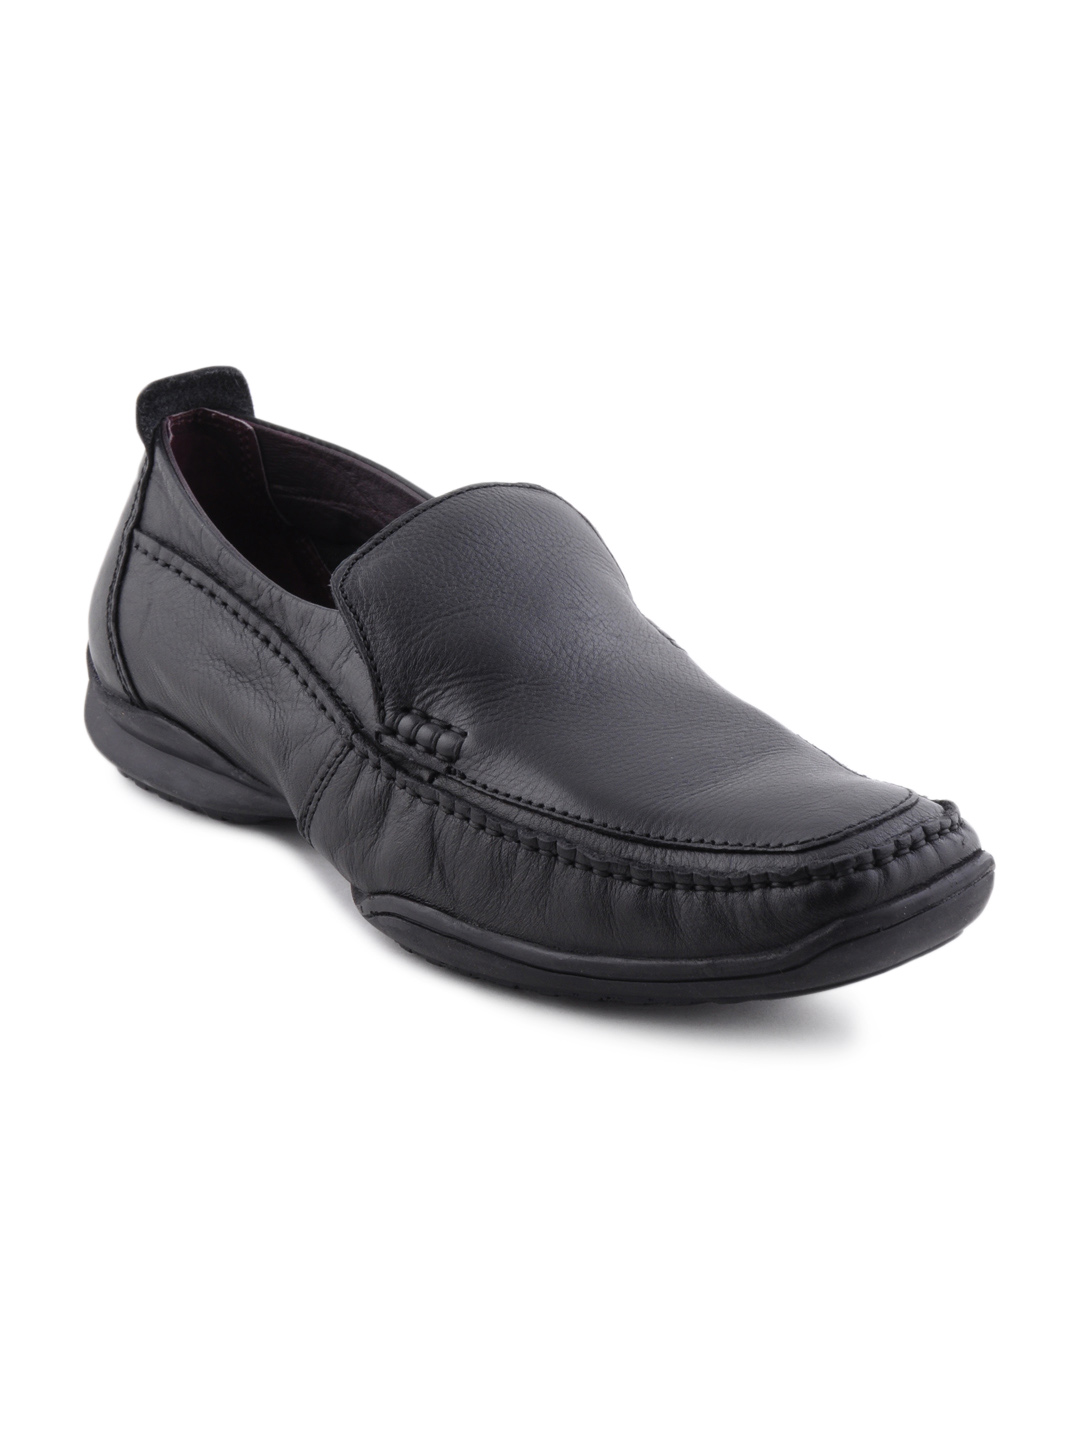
Buckaroo Men Plaza Black Casual Shoes
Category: Footwear / Shoes / Casual Shoes
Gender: Men
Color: Black
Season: Winter 2011
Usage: Casual